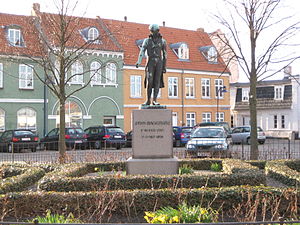
Korsør / Overfartsbyen ved Storebælt
Statue af Jens Baggesen
Statue af Jens Baggesen i Korsør.
Korsør er en by på det yderste vestlige hjørne af Sydvestsjælland ved farvandet Storebælt. Byen har 14.608 indbyggere og ligger i Slagelse Kommune i Region Sjælland.